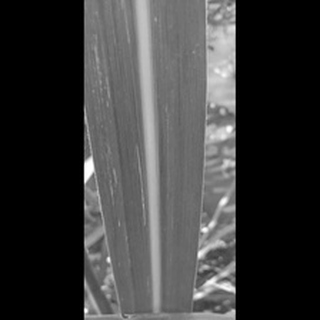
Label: healthy_sugarcane